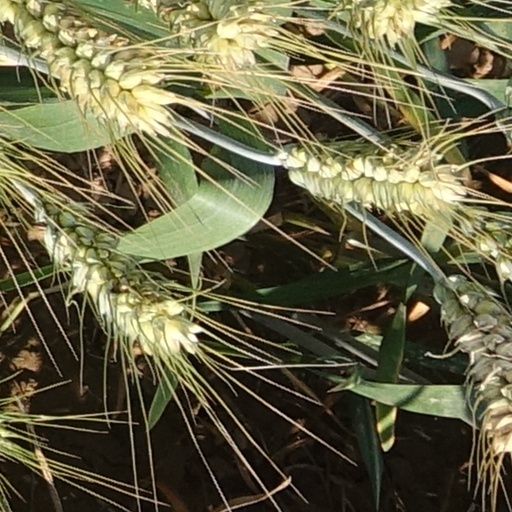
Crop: wheat